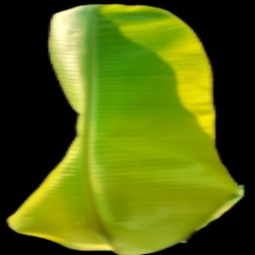
Label: Zinc